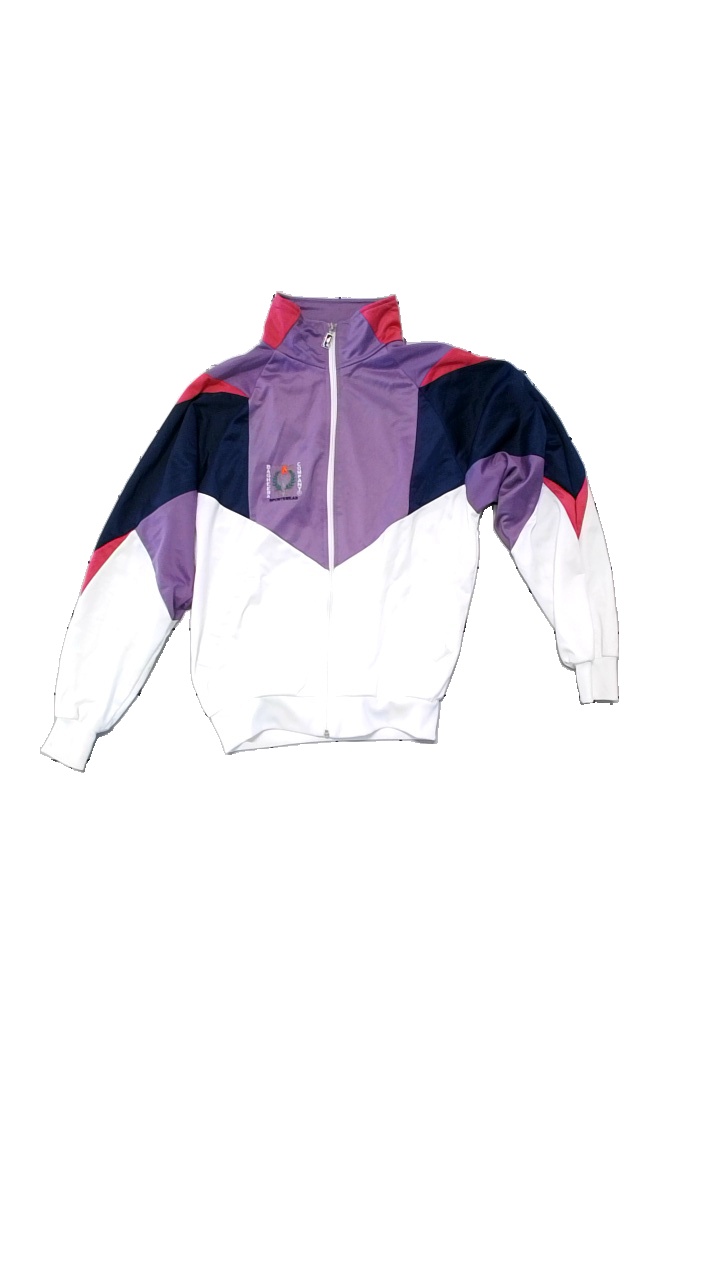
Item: Jacket (Unisex)
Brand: Baghera Company
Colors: White, Multicolor, Purple
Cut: Regular
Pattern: Logo print
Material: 100% polyester
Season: All
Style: Sports
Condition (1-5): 4
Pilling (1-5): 4
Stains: Minor
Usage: Reuse
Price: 100-150